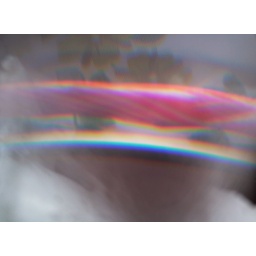
I'm sinking like a stone in the sea. I'm burning like a bridge for your body.